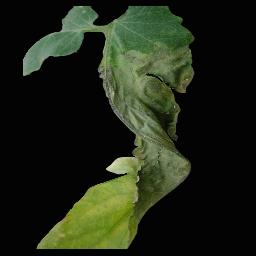
Label: Tomato___Late_blight